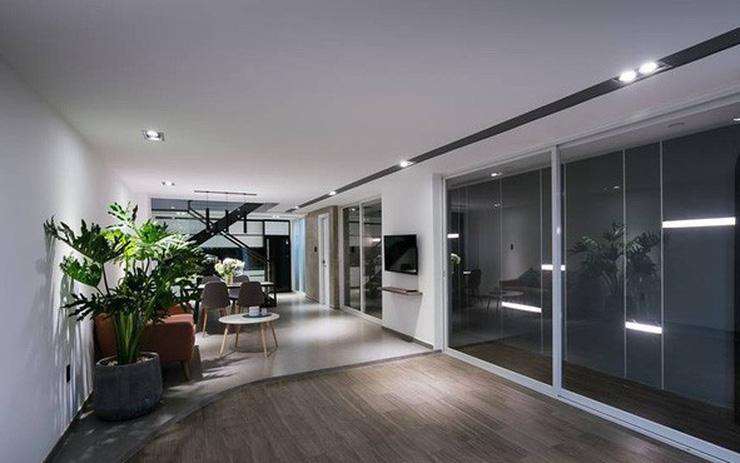
có một chậu cây đang được đặt ở trong phòng